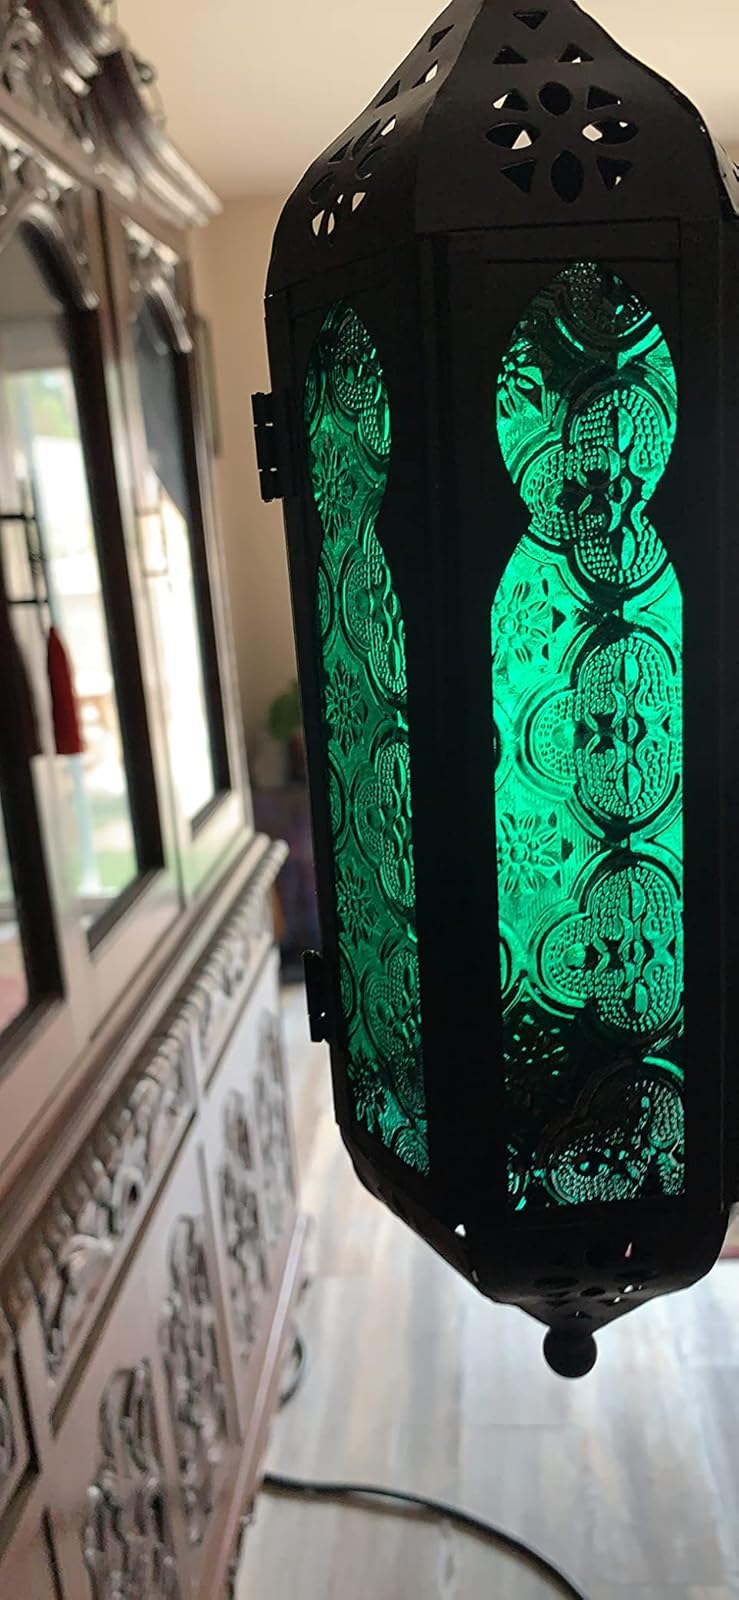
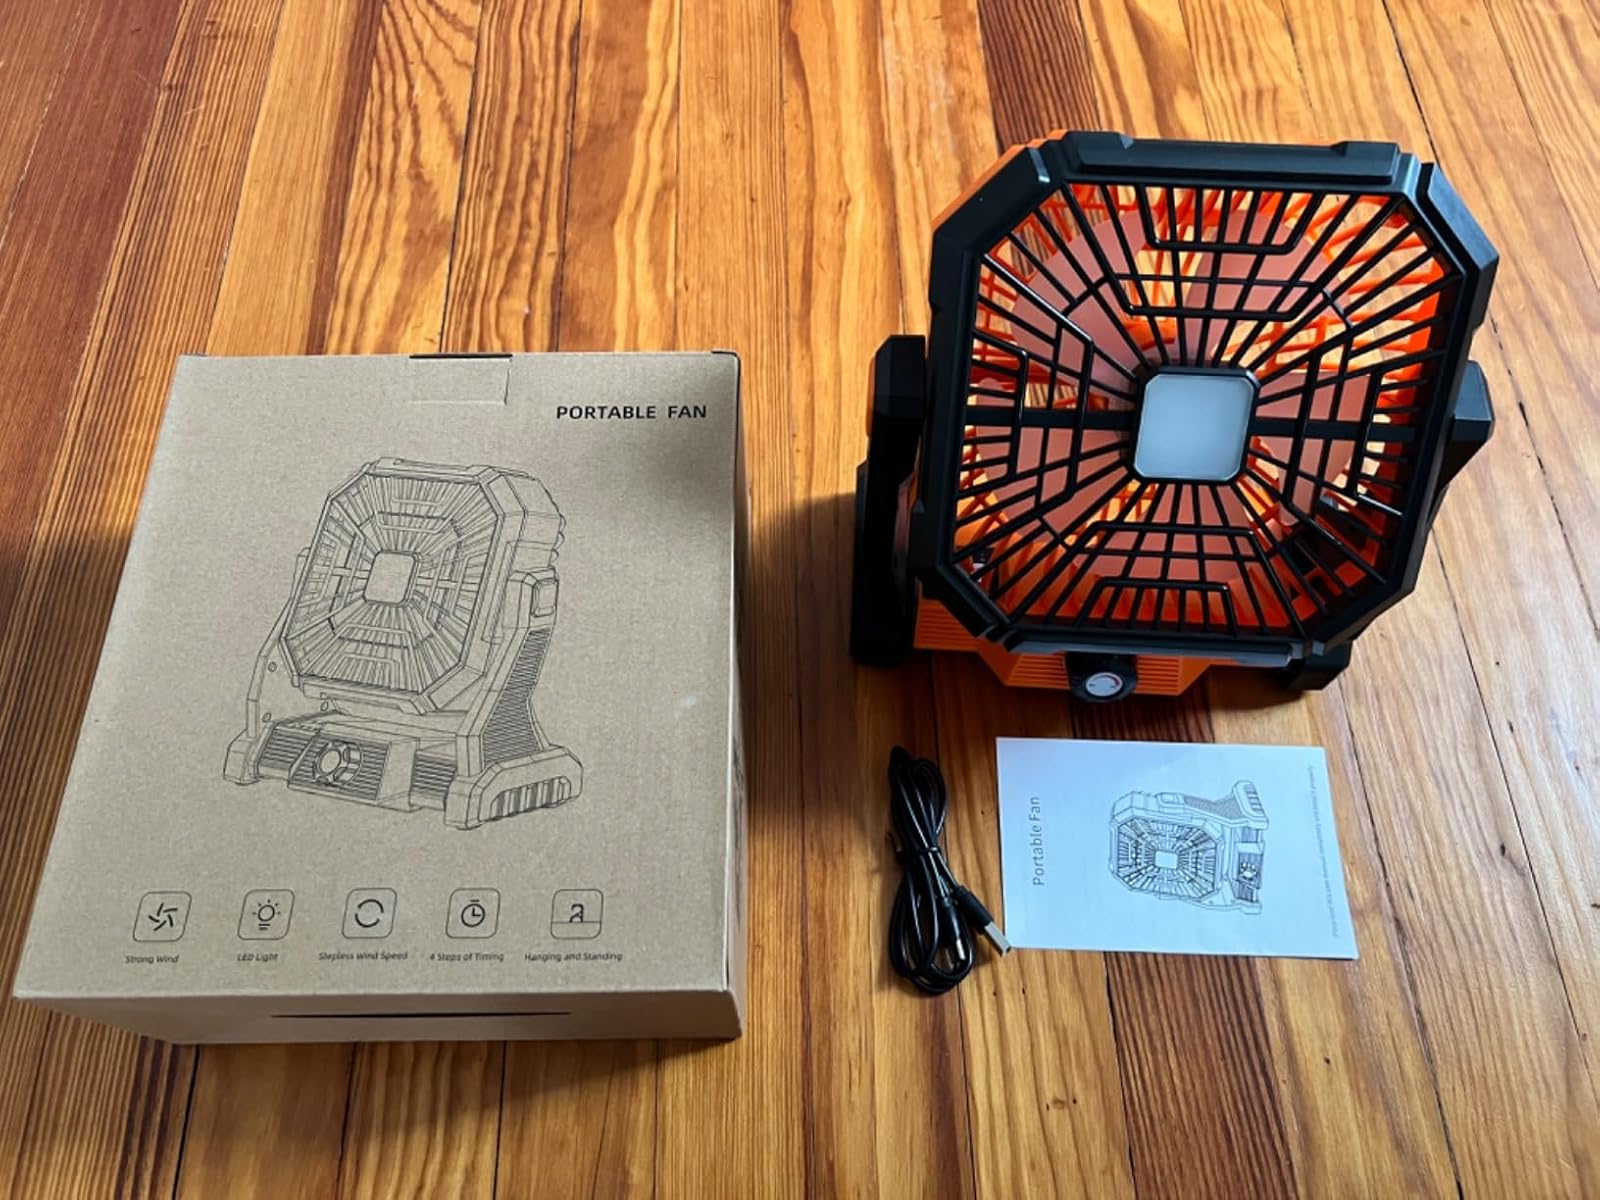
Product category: lantern
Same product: no